List of North Karnataka historical sites

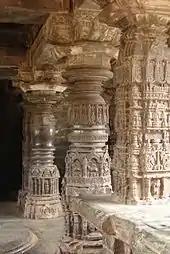
Sarasvati Temple in Gadag

Bijapur, which has changed its name officially to Vijayapura, the district headquarters, is one of the most important centres of Indo-Saracenic art, being the capital of the Adil Shahis of Bijapur (1489–1686). The place is mentioned as Vijayapura in as inscription of 12th century A.D. The Gol Gumbaz here has the biggest dome in India. It is the 'second largest dome' in the world after St Peters Basilica in Rome. in diameter at its base and is the Mausoleum of Mohammed Adilshah (1626–56). It has an astonishing whispering gallery and it covers an area of . Ibrahim Rauza is a marvelous mausoleum of Ibrahim II (1580–1626) which stands on a platform supported by rows of arches, and at one end is the mosque and at the other the tomb. Henry Cousens called this, the Tajmahal of the South. Anand Mahal, Gagan Mahal, Asar Mahal etc. are the other important monuments of this place. Jama Masjid mosque has one of the largest remains Adil Shahi's Dynasty.